Delta D

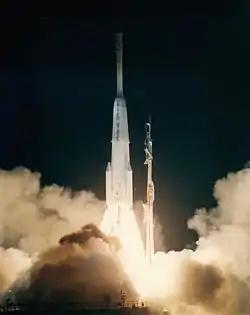
Launch of a Delta D with Intelsat I

The Delta D, Thrust Augmented Delta or Thor-Delta D was an American expendable launch system used to launch two communications satellites in 1964 and 1965. It was derived from the Delta C, and was a member of the Delta family of rockets.